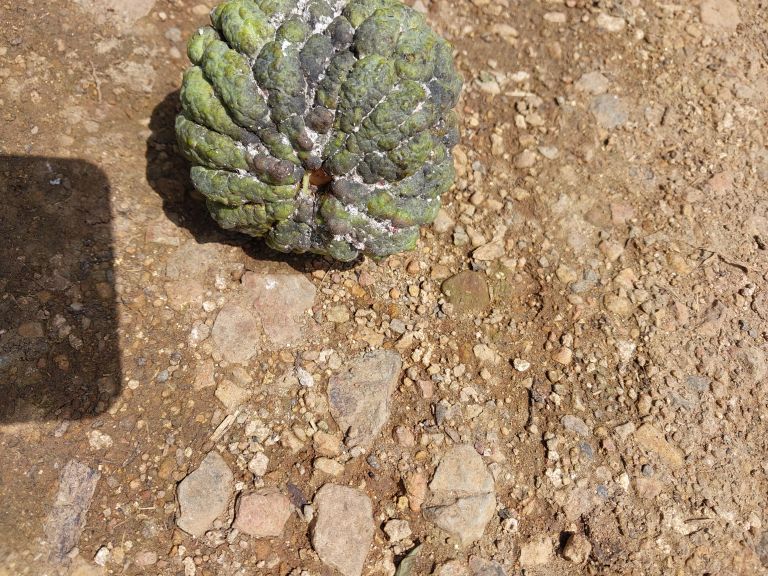
Disease label: Blank Canker